Bunkyo University

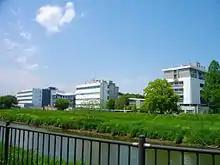
Koshigaya Campus

The kanji of the word "Bunkyo" mean education and learning. The university offers courses mainly in education and research of the cultural and social sciences, and is well known for its teacher training. Previously the school was a girls' school called "Rissho Women's University"; when it became coeducational in 1976 its name was changed to Bunkyo University.